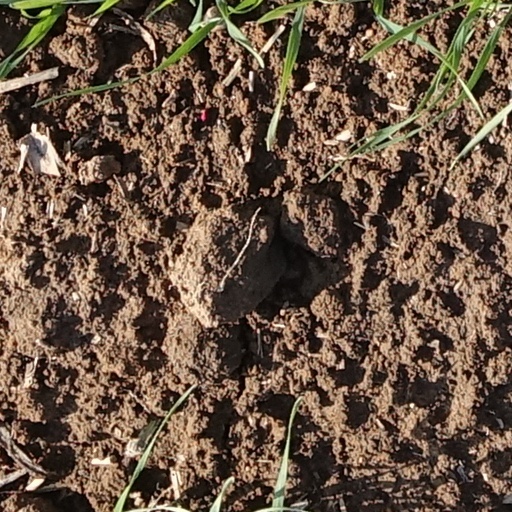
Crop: wheat